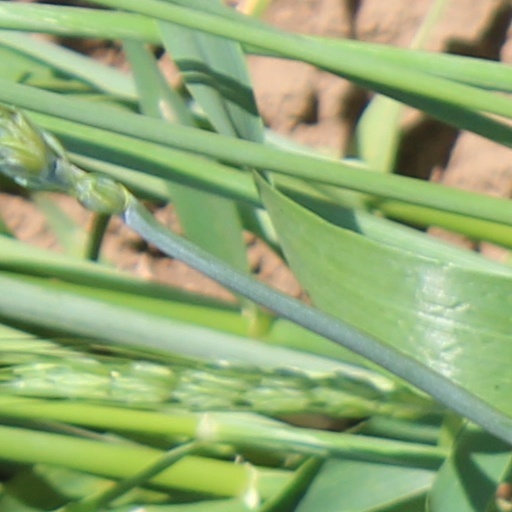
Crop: wheat